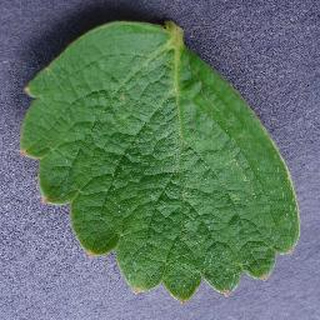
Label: healthy_strawberry